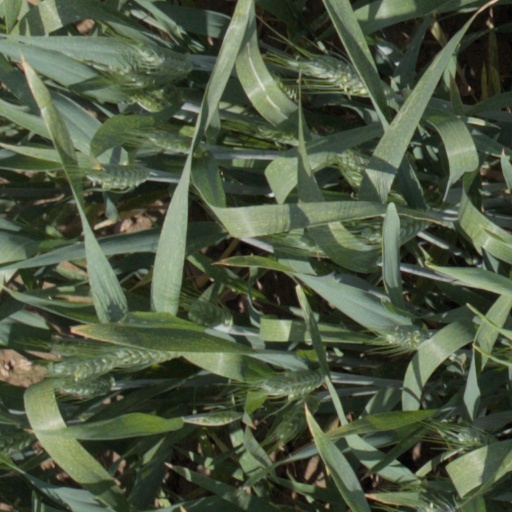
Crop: wheat